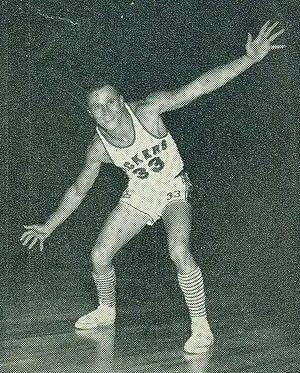
Lester Lane, né le 6 mars 1932 à Purcell, en Oklahoma, décédé le 6 septembre 1973 à Norman en Oklahoma, est un ancien joueur et entraîneur américain de basket-ball. Il évolue au poste de meneur.